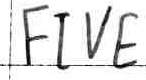
Label: five